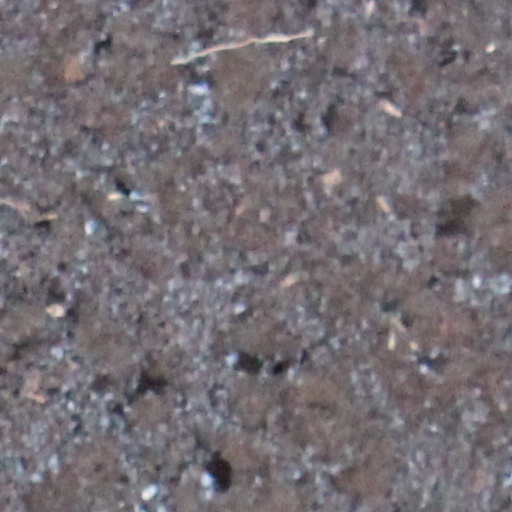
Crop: wheat